Leukoencephalopathy with neuroaxonal spheroids

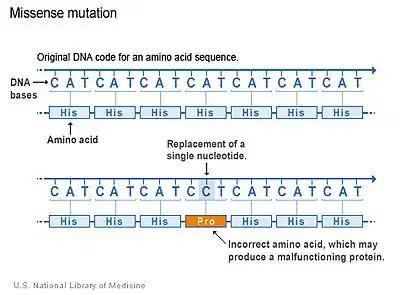
Visual representation of what occurs due to a missense mutation like in a mutated CSF1R gene seen in LENAS

Glial cells, located in the brain, are responsible for protection and maintenance of neurons. In a healthy brain, the membrane of glial cells are abundant with the CSF-1 receptor gene and is also thought to be an important player in the proliferation and differentiation of these cells.